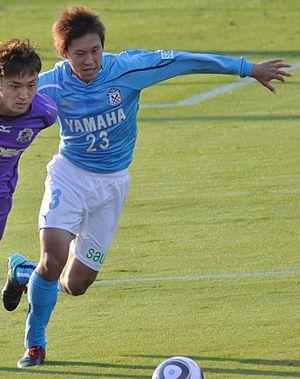
Kosuke Yamamoto est un footballeur japonais né le 29 octobre 1989 à Hamamatsu. Il est milieu de terrain.